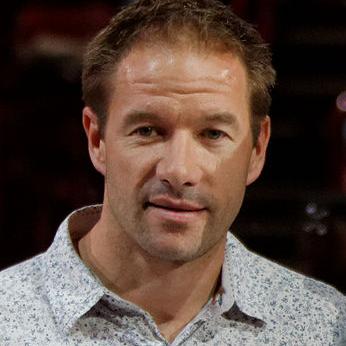
Age: 39